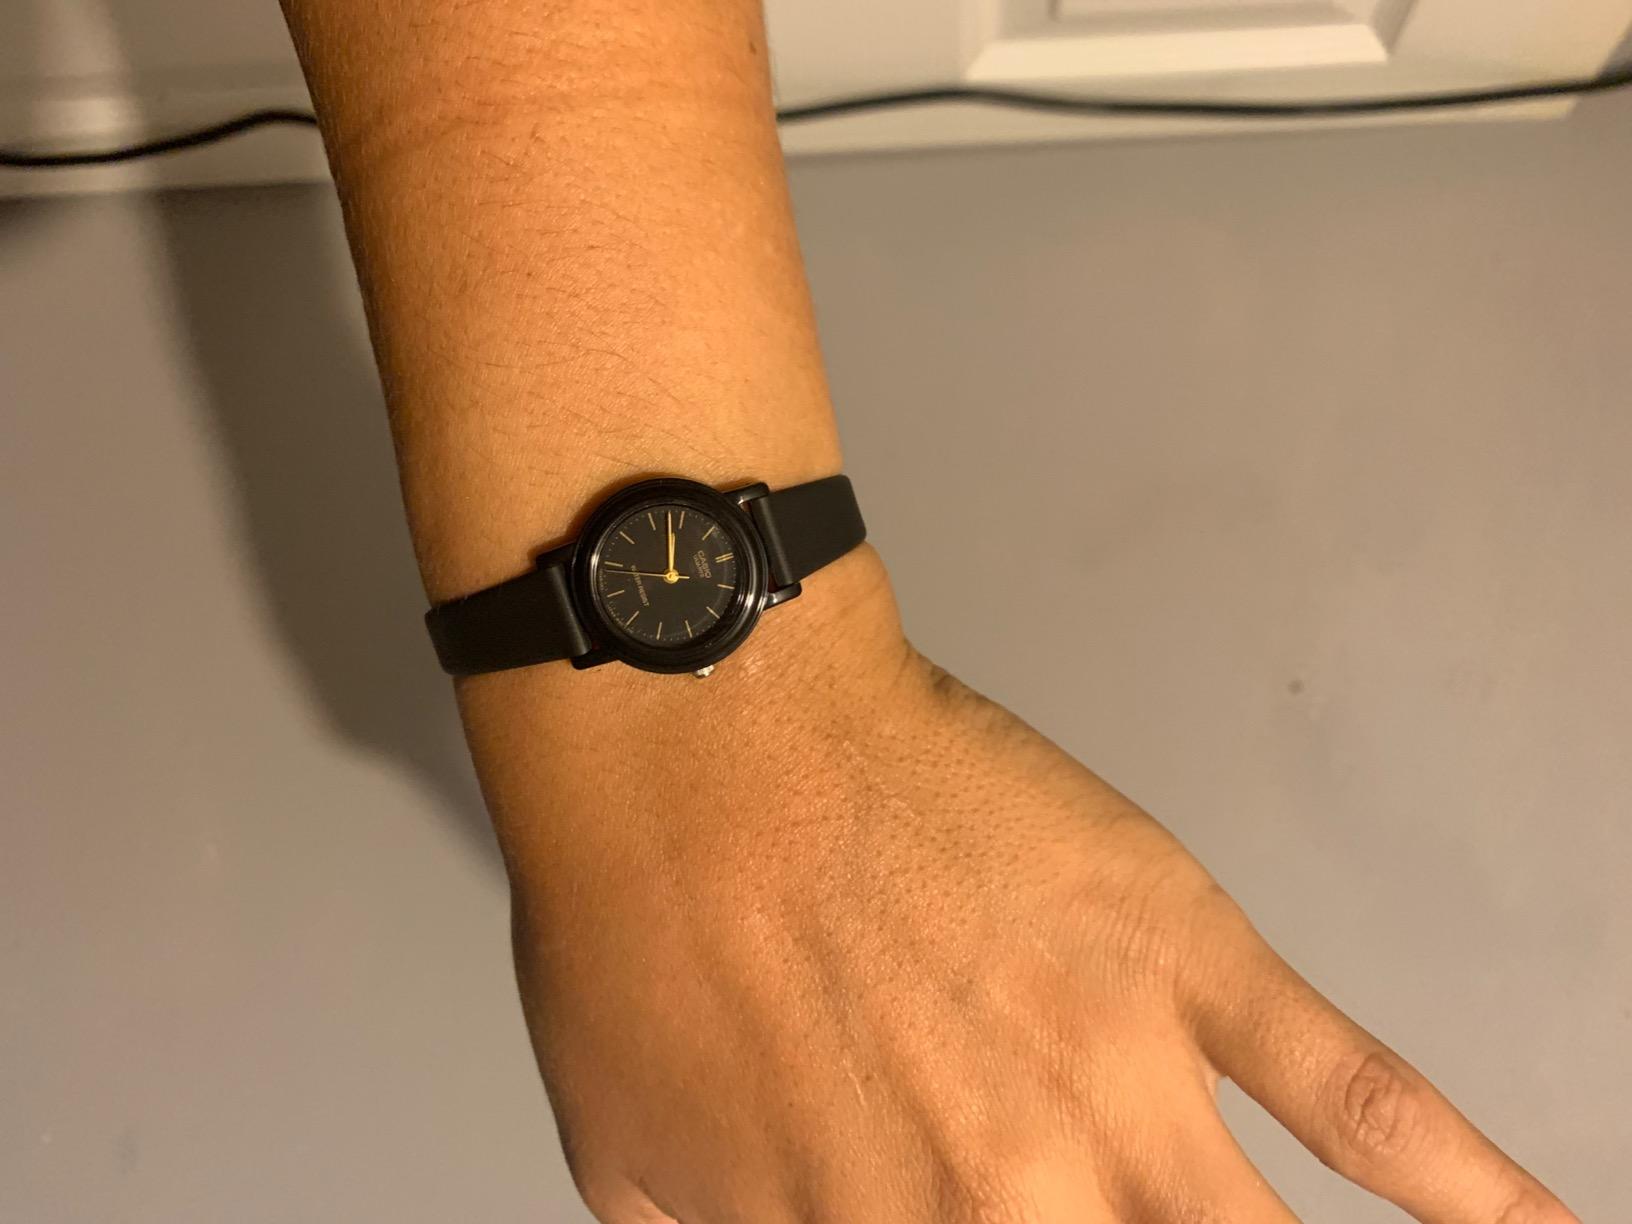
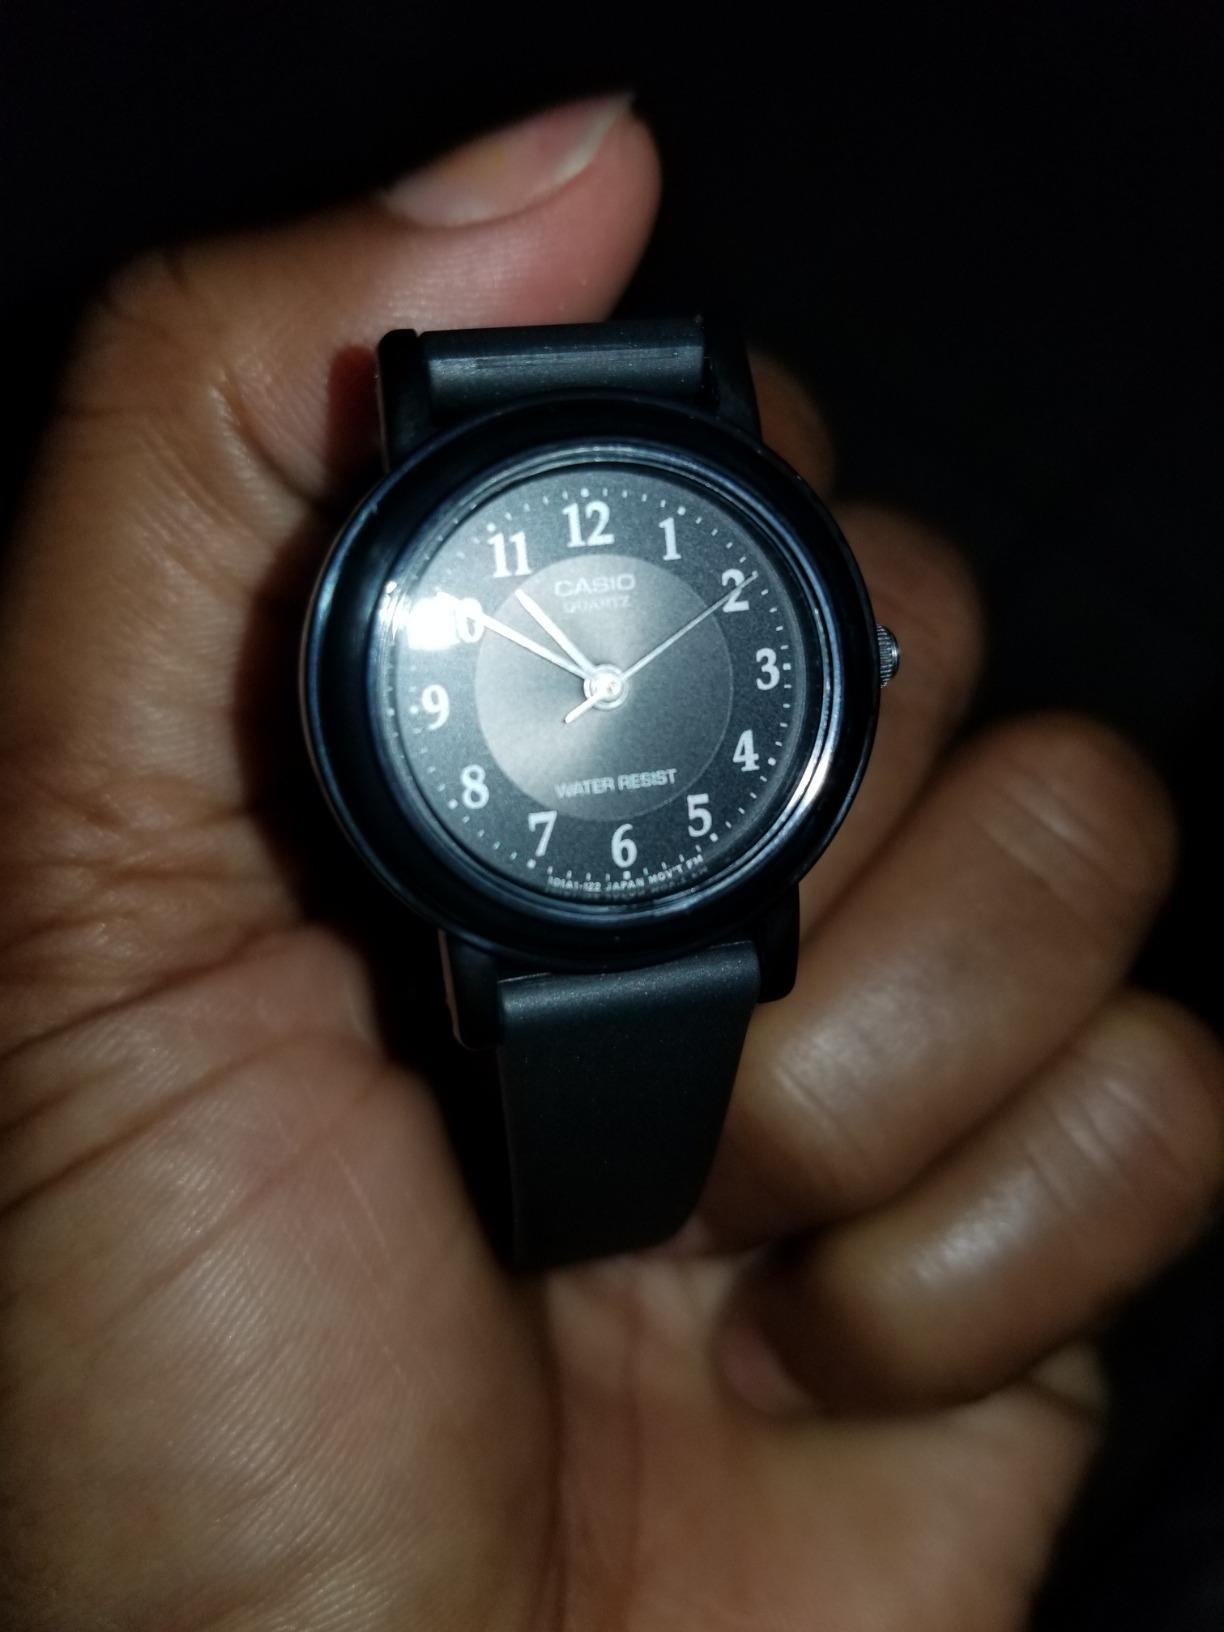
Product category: accessories_watch
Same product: no